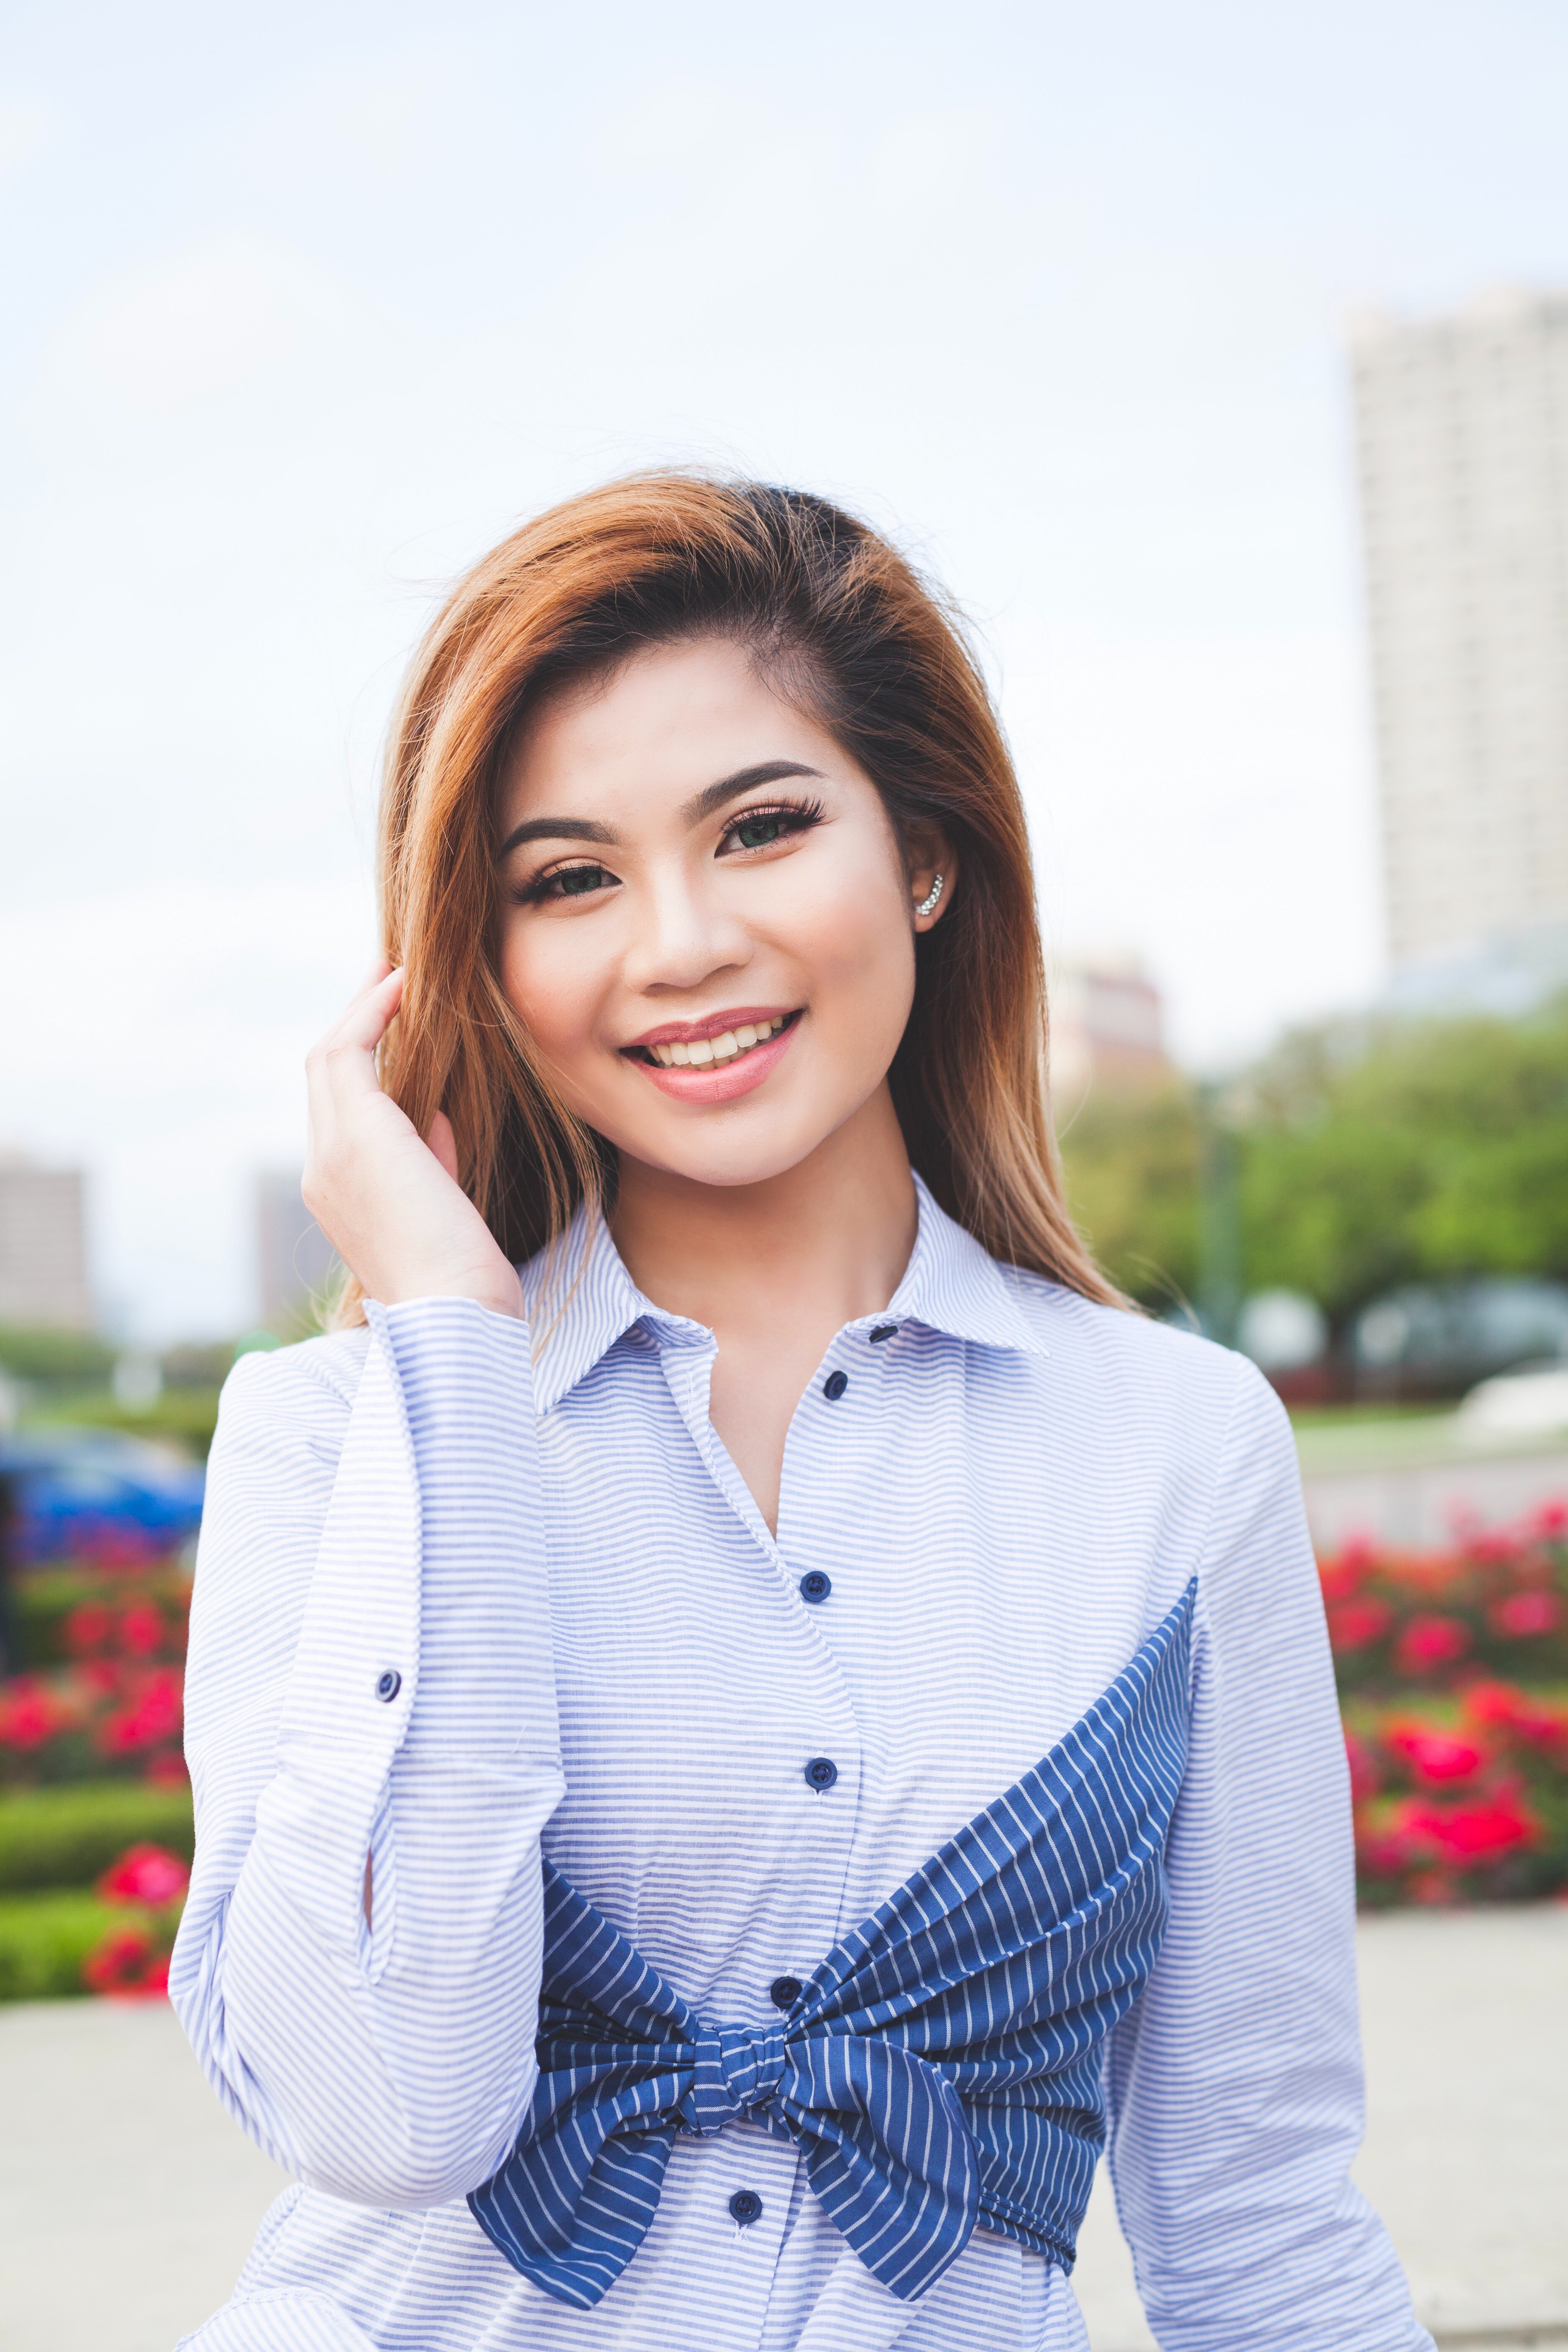
white, clothing, blue, beauty, skin, lip, smile, fashion, photography, portrait photography, white collar worker, model, long hair, uniform, blouse, happy, electric blue, brown hair, shirt, pattern, photo shoot, dress shirt, sleeve, top, style, businessperson